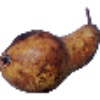
Label: Pear Abate 1